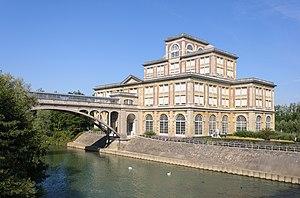
Ancienne chocolaterie Menier à Noisiel (Seine-et-Marne, France)
Charles Léon Stephen Sauvestre, né le 26 décembre 1847 à Bonnétable et mort le 18 juin 1919 à Paris, est un architecte français.